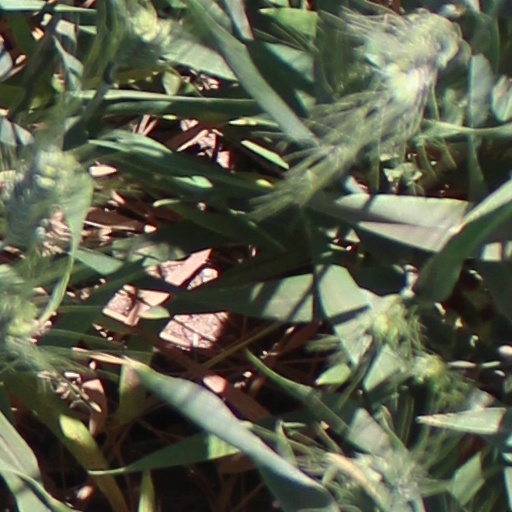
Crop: wheat